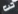
Number: 3